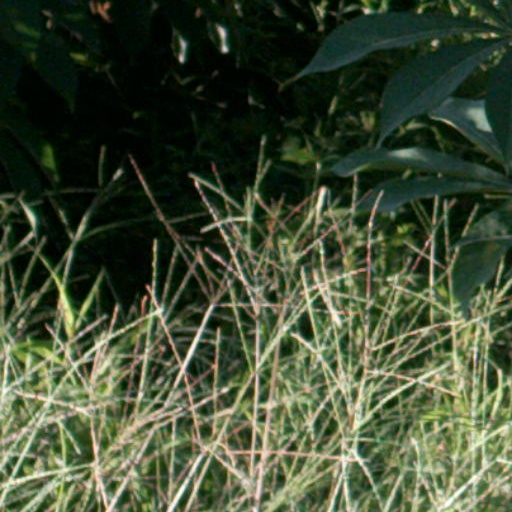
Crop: cassava